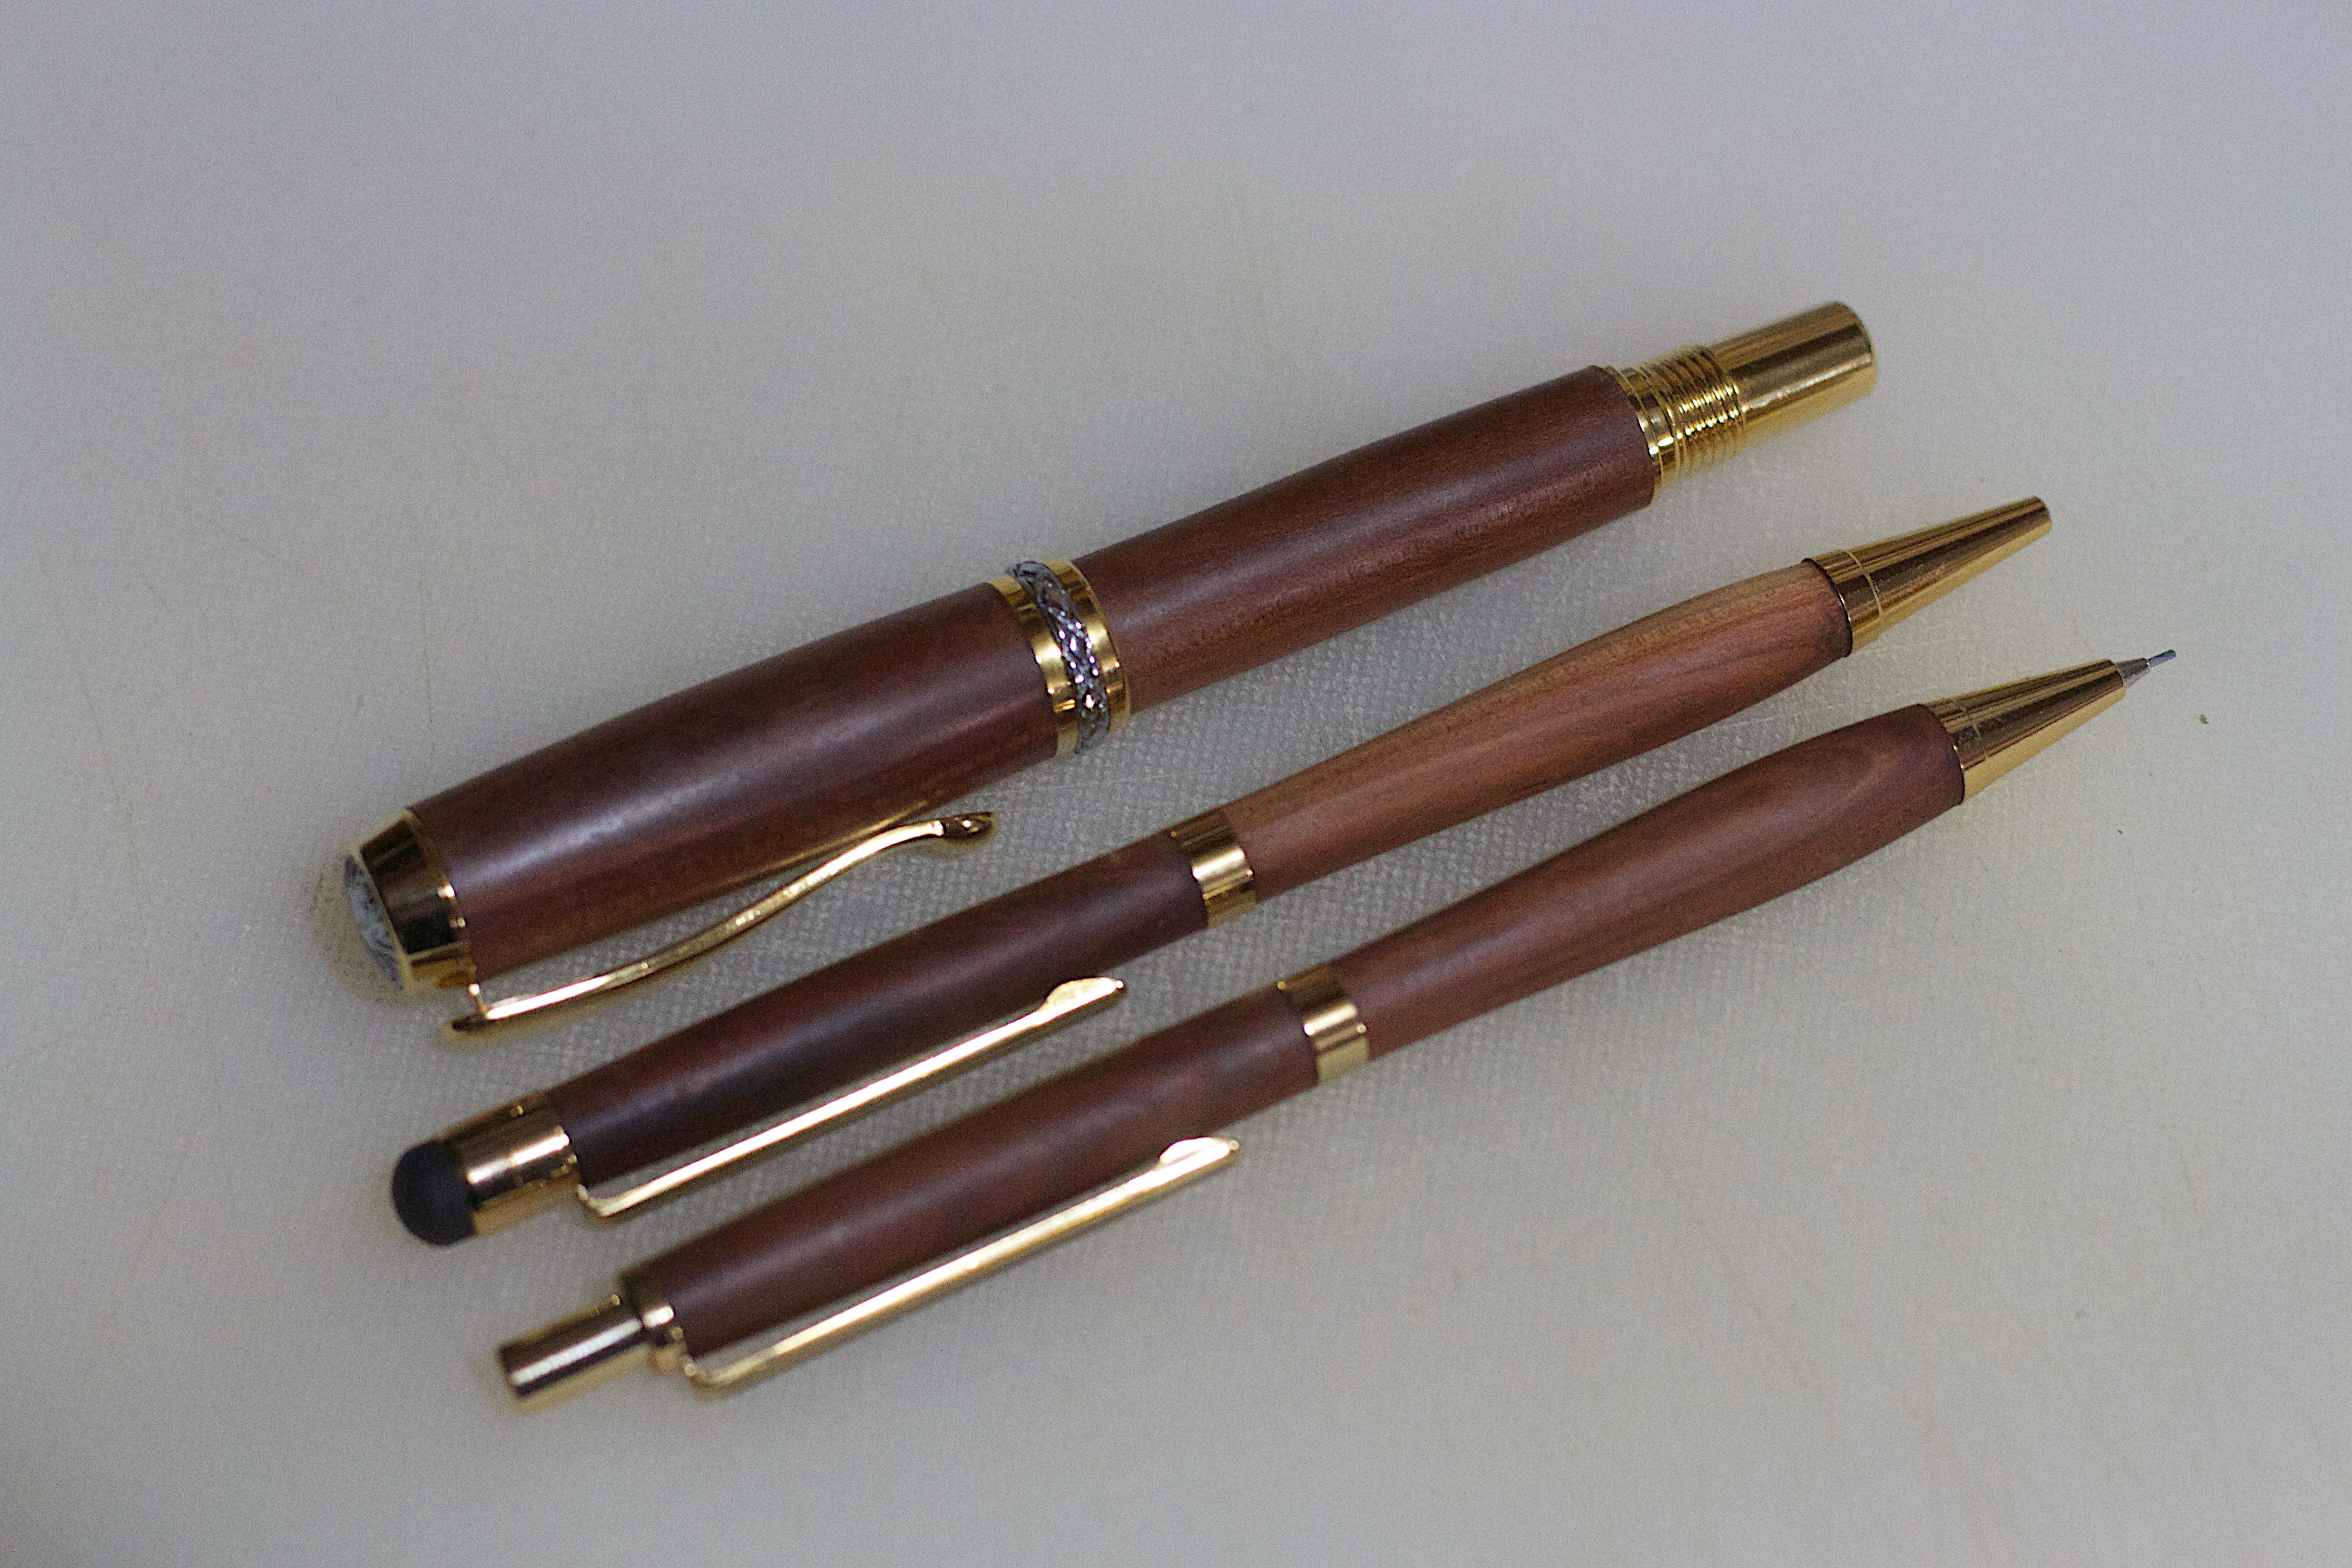
pen, weapon, cool image, ammunition, ball pen, gun accessory